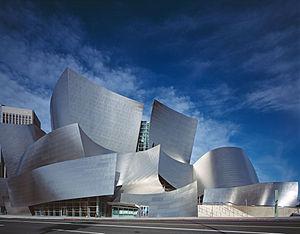
Le Walt Disney Concert Hall, où l'Orchestre philharmonique de Los Angeles réside, possède une salle de concert lambrissée jouissant d'une acoustique supérieure. La famille Disney a donné plus de 100 millions de dollars pour la construction de cet auditorium.
Le Walt Disney Concert Hall est l'un des quatre complexes de salles de spectacle formant le Los Angeles Music Center situé à Los Angeles. Il a été conçu par l'architecte Frank Gehry et inauguré en octobre 2003.